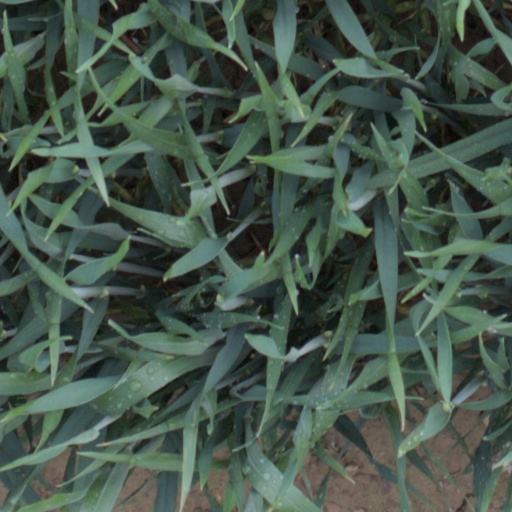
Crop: wheat